Sukharev Tower

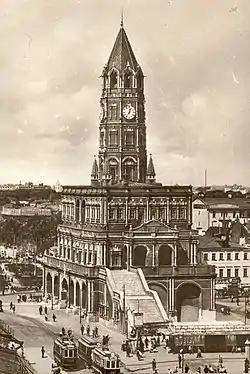

The Sukharev Tower (Сухарева башня) was a Moscow landmark until its destruction by Soviet authorities in 1934. Tsar Peter I of Russia had the tower built in the Moscow baroque style at the intersection of the Garden Ring with Sretenka Street in 1692–1695.